Horace Stoneham

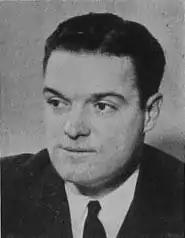
Stoneham at the first game of the World Series, 6 October 1937.

Horace Charles Stoneham (April 27, 1903 – January 7, 1990) was the owner of the New York / San Francisco Giants from 1936 to 1976. During his ownership, the Giants won the 1954 World Series and four National League pennants in 1936, 1937, 1951, and 1962, and moved from Manhattan to San Francisco.